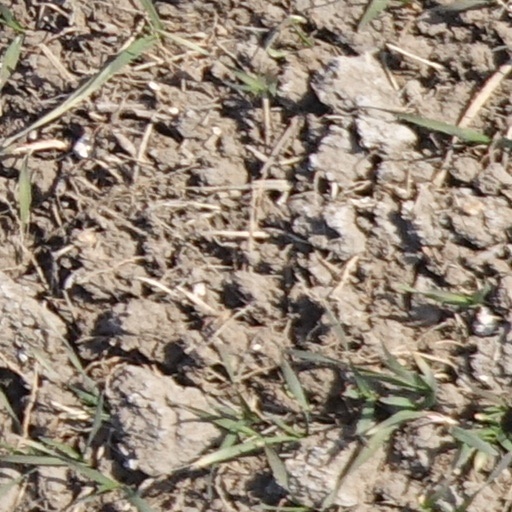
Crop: wheat